Sutton Harbour

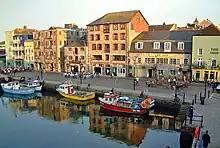
Fishing boats in Sutton Harbour at the Barbican.

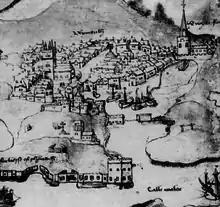
A depiction of the town and fortifications of Plymouth around Sutton Pool, from a chart dated 1540.

Sutton Harbour, formerly known as Sutton Pool, is the original port of Plymouth in Devon, England. It is still a busy fishing port and marina and is bounded on one side by the historic Barbican district. It is famous as the last departure point in England of the "Mayflower", the ship that carried the Pilgrim Fathers to the New World.